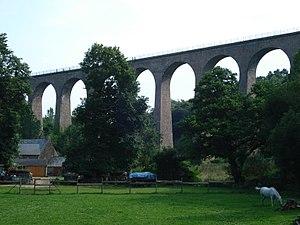
Fermanville est une commune française, située dans le département de la Manche en région Normandie, peuplée de 1 281 habitants.
Le viaduc de Fermanville est un viaduc ferroviaire désaffecté situé à Fermanville, dans le département français de la Manche, en Normandie.
La ligne ferroviaire de Cherbourg à Barfleur est une ancienne ligne de chemin de fer française du département de la Manche. Elle reliait entre elles les localités de Cherbourg et de Barfleur. Elle permettait ainsi une traversée est-ouest du Nord Cotentin. Appelé le train du val de Saire, il fut surnommé le « Tue-Vâques » en raison des nombreux chocs avec le bétail broutant l'herbe le long les voies.